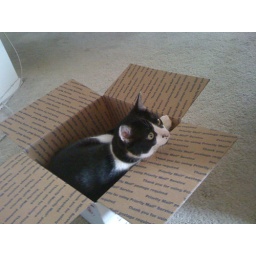
It's my cat in a box